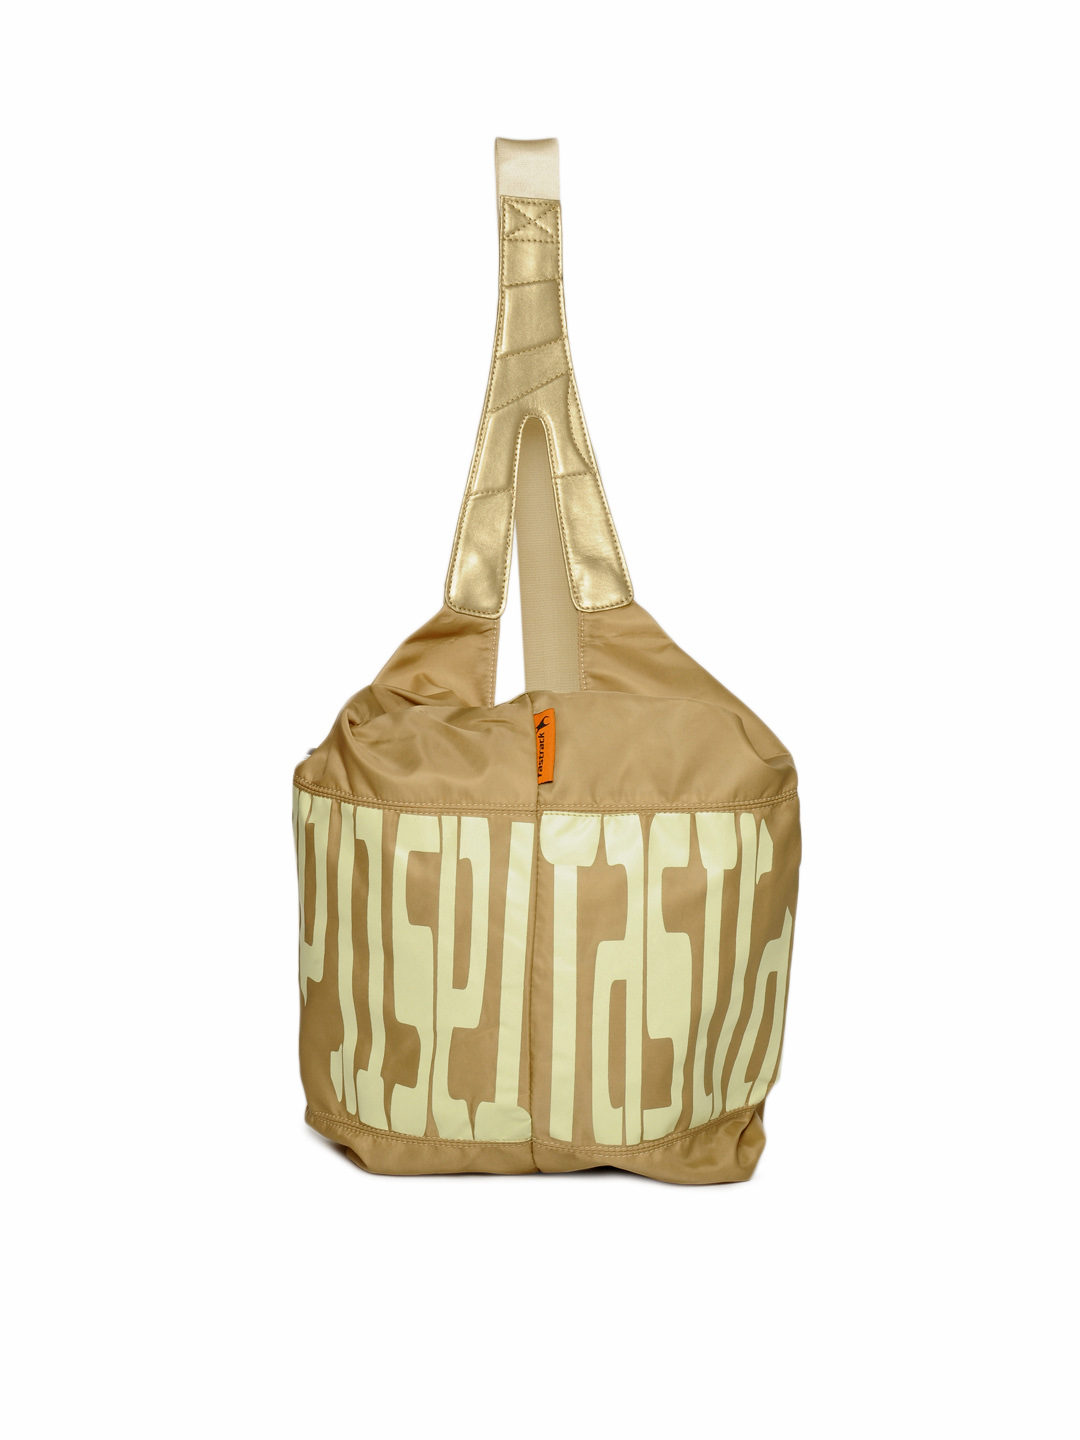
Fastrack Women Beige Sling Bag
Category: Accessories / Bags / Handbags
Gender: Women
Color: Beige
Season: Winter 2016
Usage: Casual